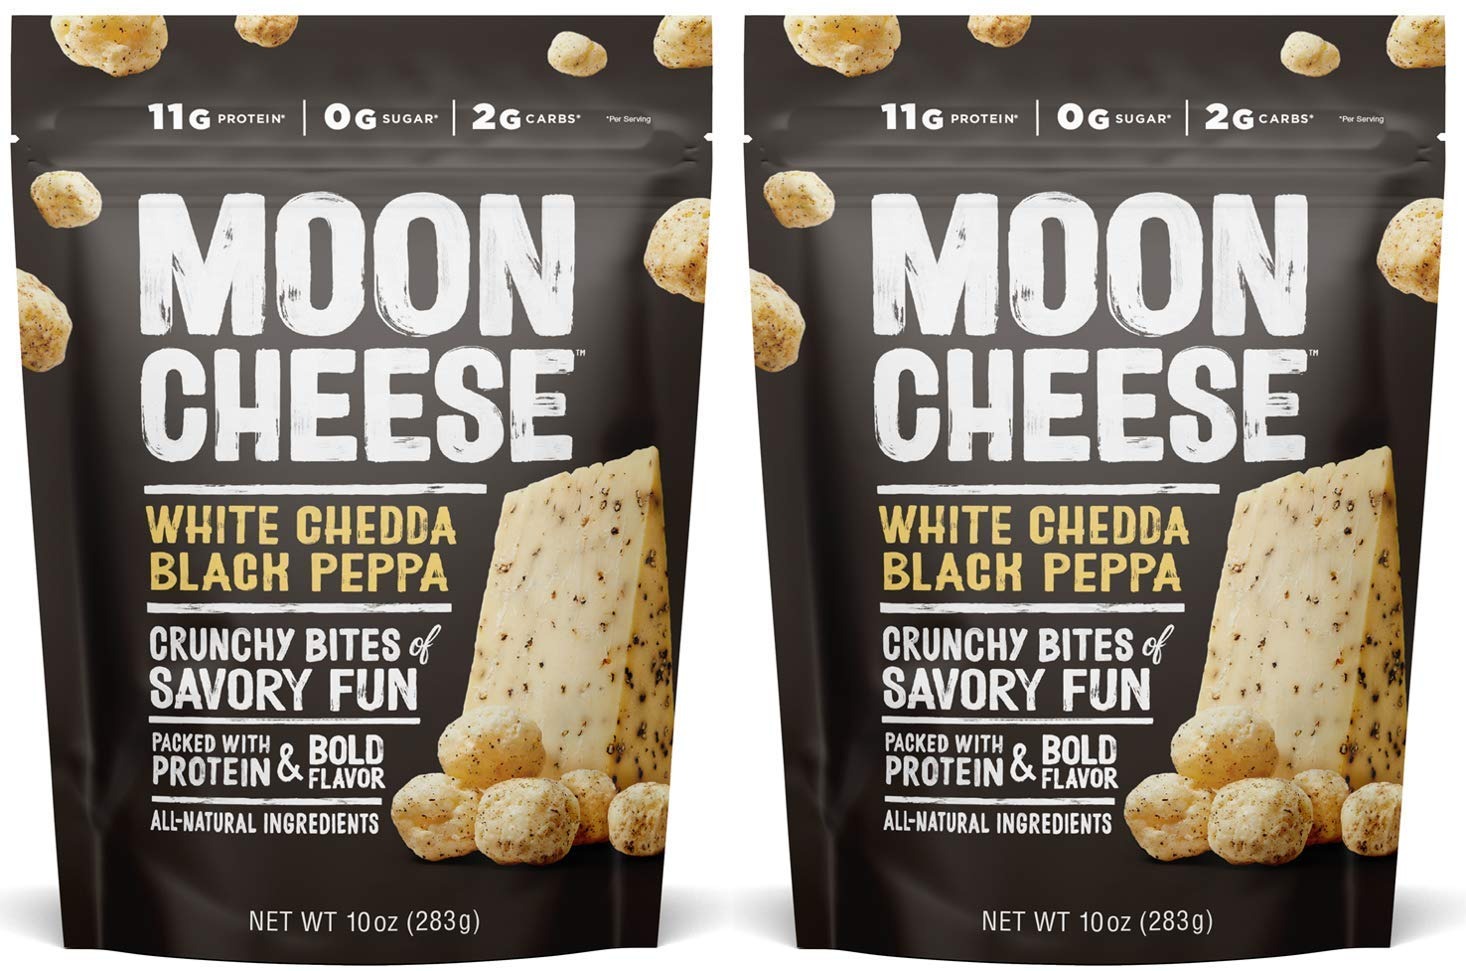
Item Name: Moon Cheese Bites, White Chedda Black Peppa, 10-Ounce 2-Pack, 100% Real Cheese, Protein, Keto, After-School or Lunch Snack
Bullet Point 1: WHAT'S BETTA THAN WHITE CHEDDA' & BLACK PEPPA': 14g protein snack with an attitude; Cheese Bites made of 100% real white cheddar cheese sprinkled with savory black pepper; 35% DV Calcium, 3 carbs Keto friendly; 10-oz, 2 Pack
Bullet Point 2: SERENADE YOUR TASTE BUDS: Cheesy, rich and savory mouthwatering melody; Decadent black pepper and sharp white cheddar create a beautiful flavor fusion that'll have your tongue crying tears of joy, or should we say drool
Bullet Point 3: CHEESETASTIC PROTEIN SNACKIN': Moon Cheese snacks are rich in taste, texture and a crunch you won't find in fresh slices or sticks of cheese; Stock your pantry, take em' on the go, great for after school snacks and lunches
Bullet Point 4: WHAT THE HECK IS MOON CHEESE: When the world was in need of an on-the-go cheese snack, our answer-Moon Cheese; Crunchy cheesey bites packed with protein, low in carbs, and full of flavor; Your mouth is most certainly welcome
Bullet Point 5: OUT OF THIS WORLD SNACK: Nutritious with protein and calcium Moon Cheese delivers the crunch; Try all of our flavors, Blitz Mixes and Cheese Sticks and satisfy the 2 O'clock slump or the disgruntled child
Value: 20.0
Unit: Ounce

Price: 7.48